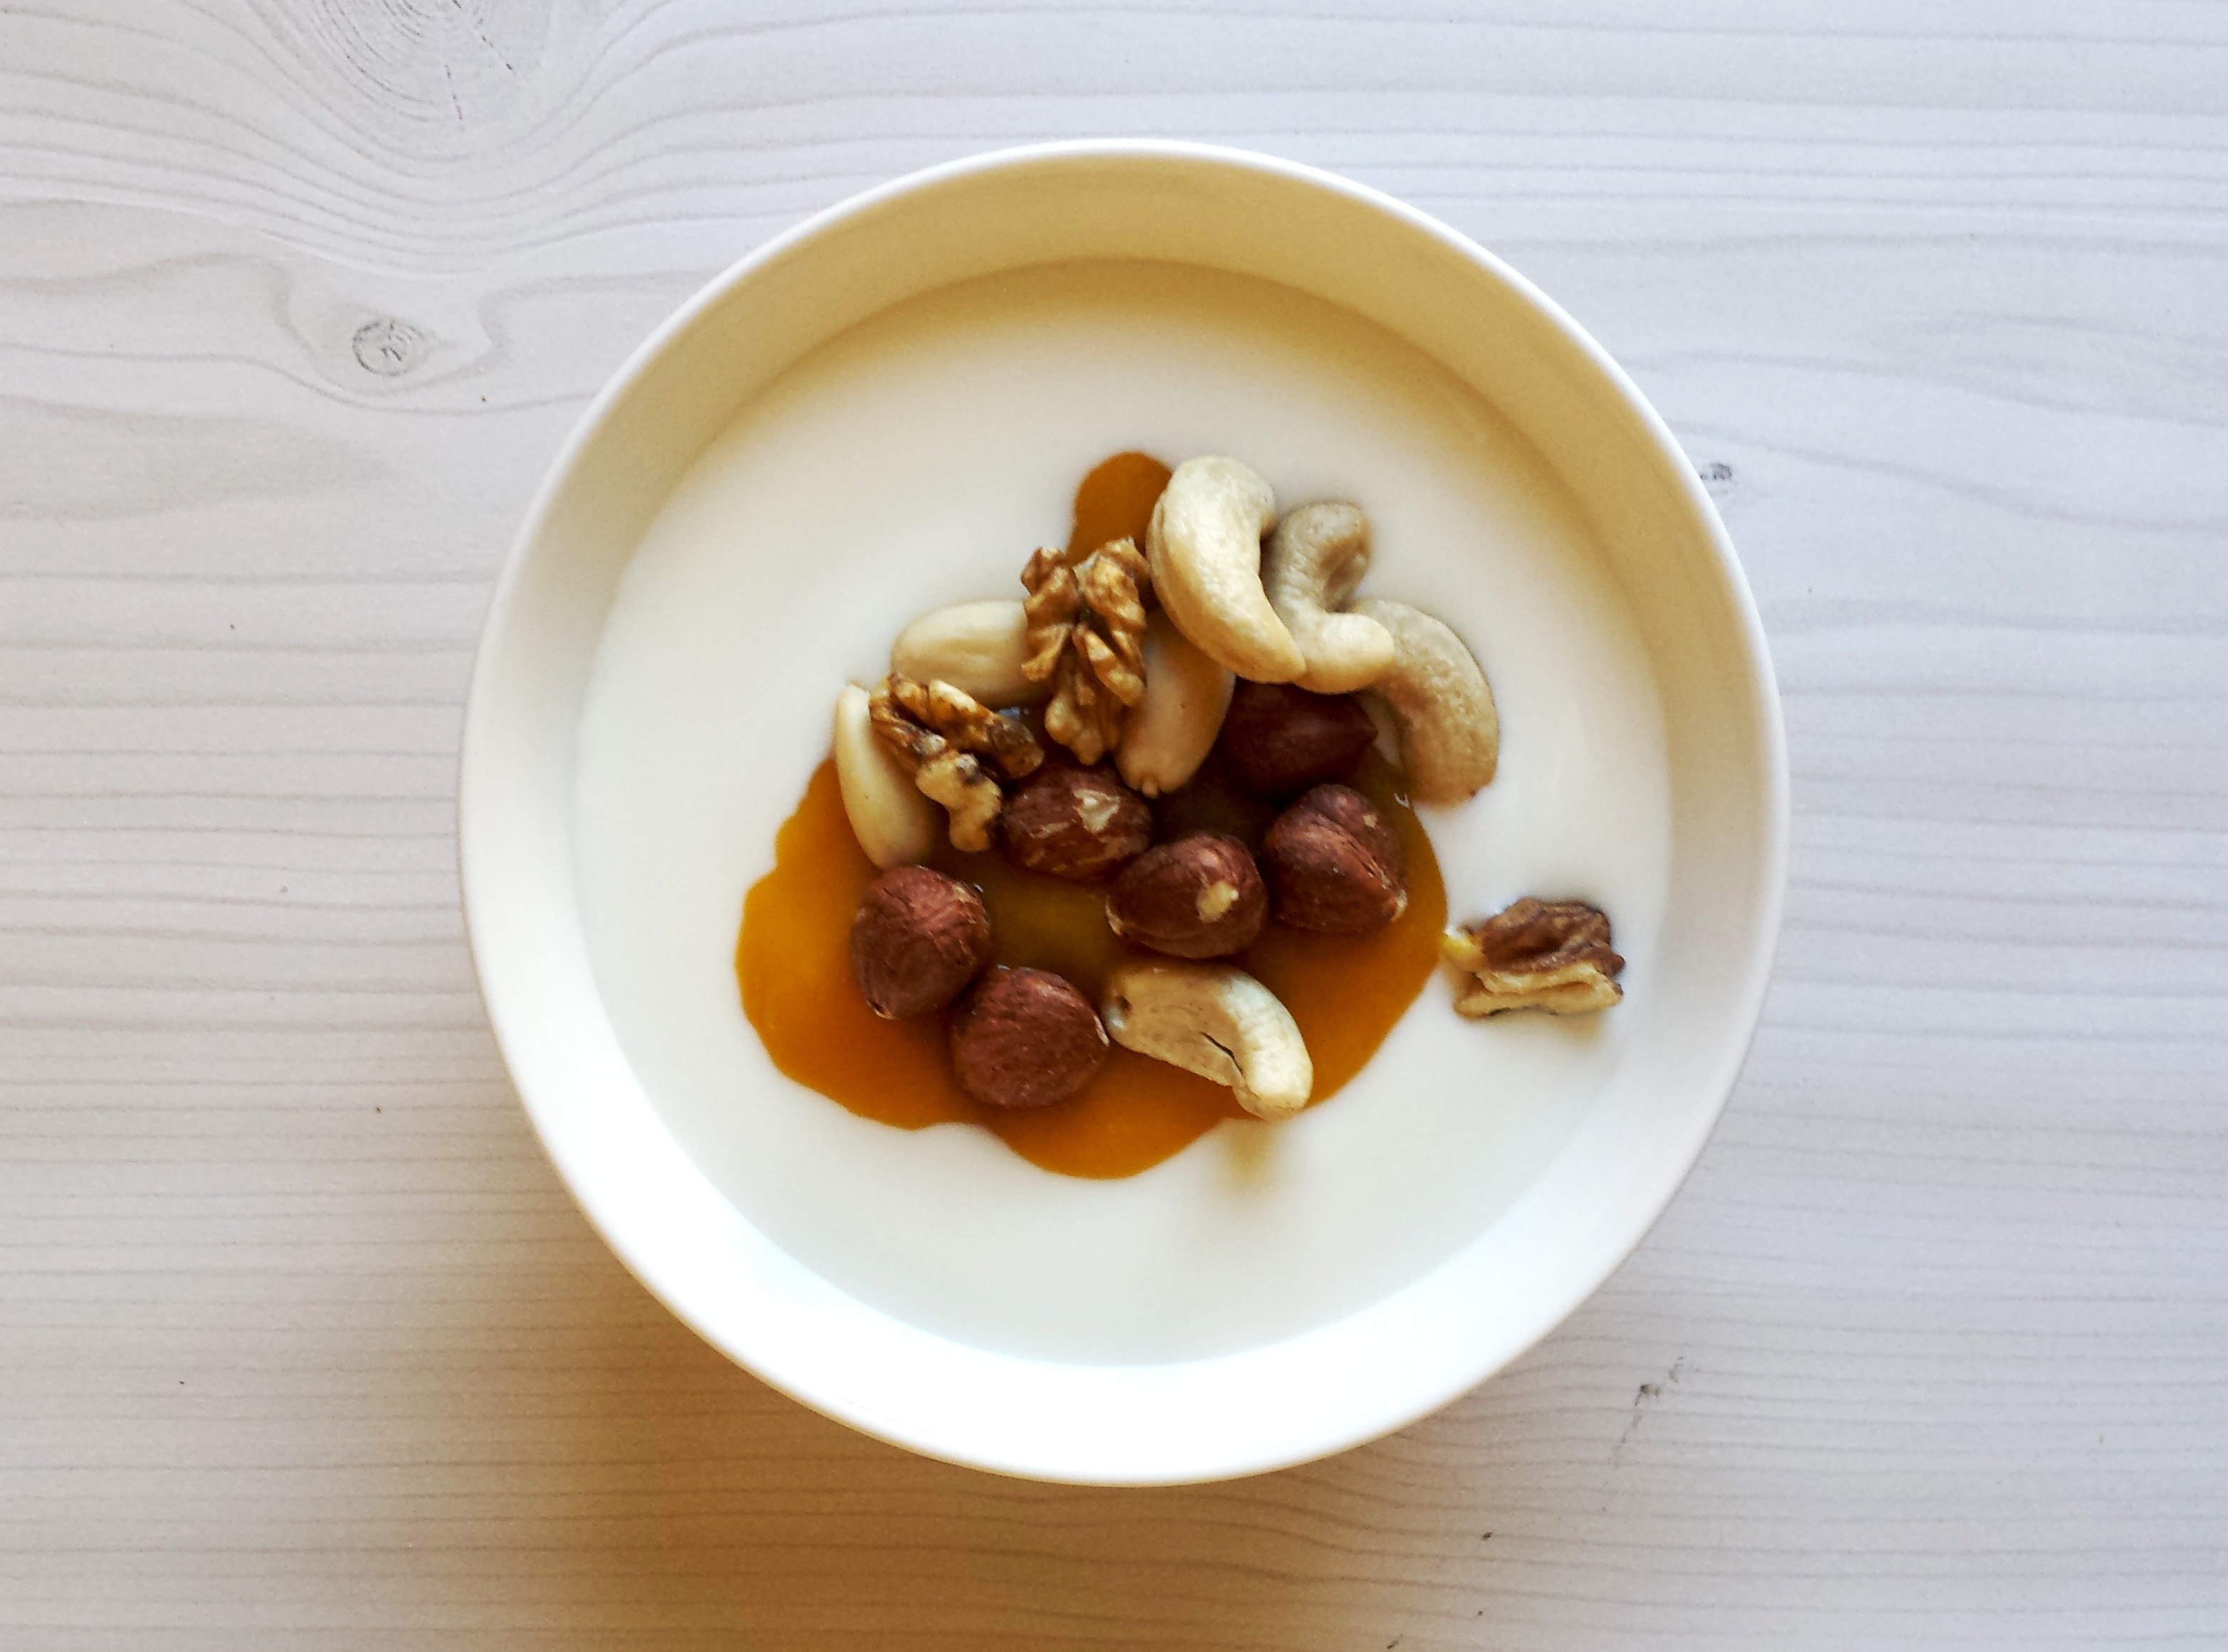
dish, meal, food, produce, fresh, weight, breakfast, cuisine, fresh fruit, eating, nutrition, fruits, vegan, vegetarian, diet, healthy food, healthy eating, organic, dieting, fresh food, fruits and vegetables, healthy diet, health food, fruit and vegetables